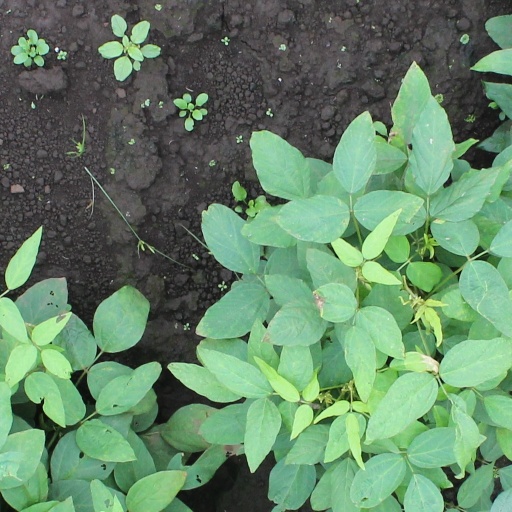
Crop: soybean